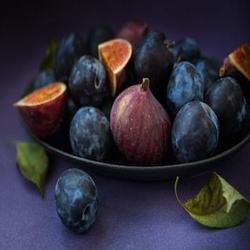
Label: Fig